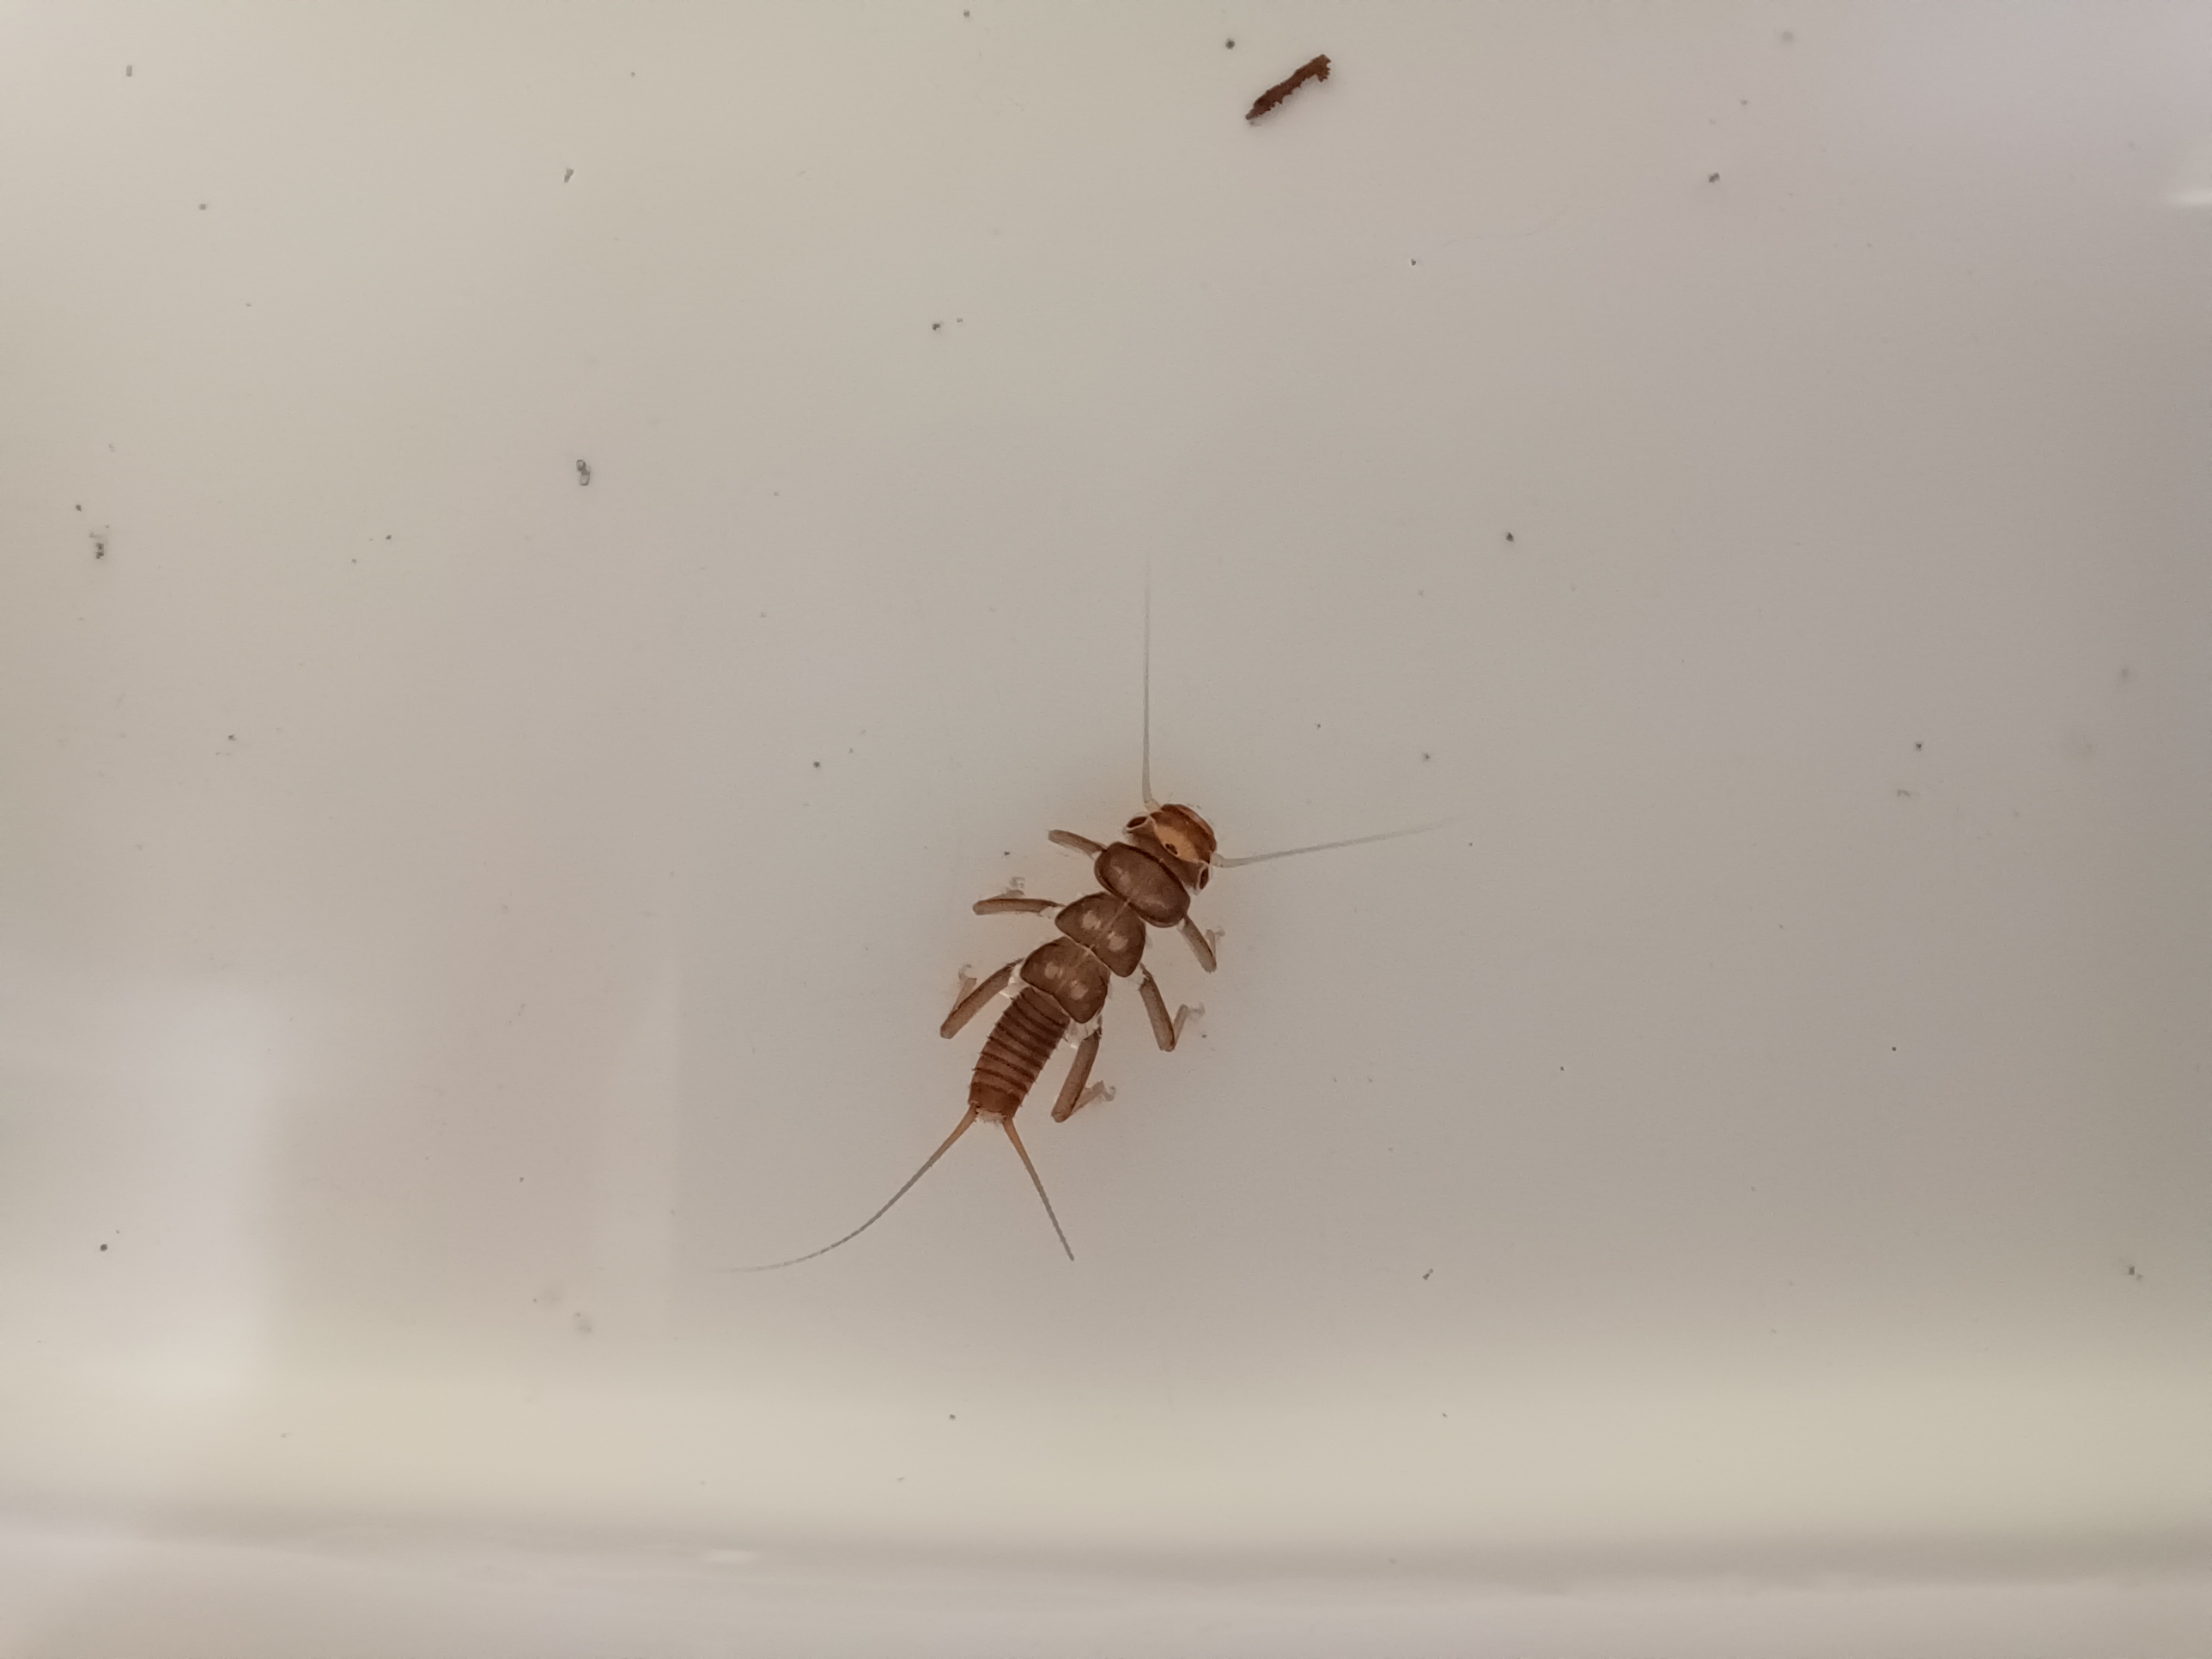
Macroinvertebrate group: stoneflies